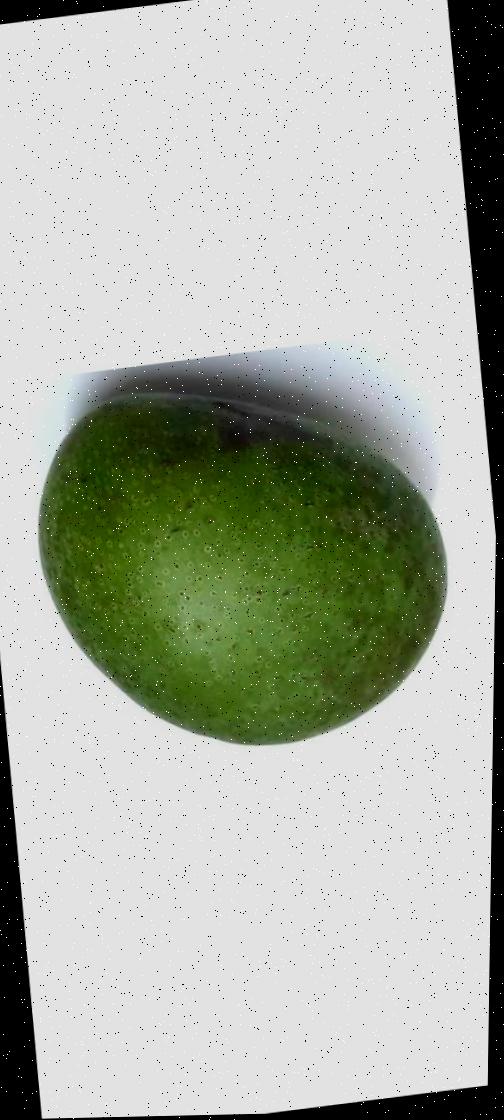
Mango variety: Ashshina Zhinuk